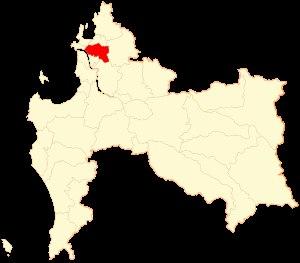
Concepción est une ville du centre-sud du Chili, capitale de la province homonyme et de la Región del Biobío. Son nom fait référence à l'immaculée conception.